Perianal hematoma

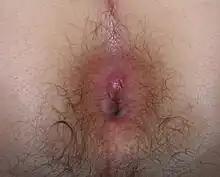
A perianal hematoma, identified by the typical blue tinge under the skin (to the left in the above image)

The symptoms of a perianal hematoma can present over a short period of time. Pain, varying from mild to severe, will occur as the skin surrounding the rupture expands due to pressure. This pain will usually last even after the blood has clotted, and may continue for two to four days.